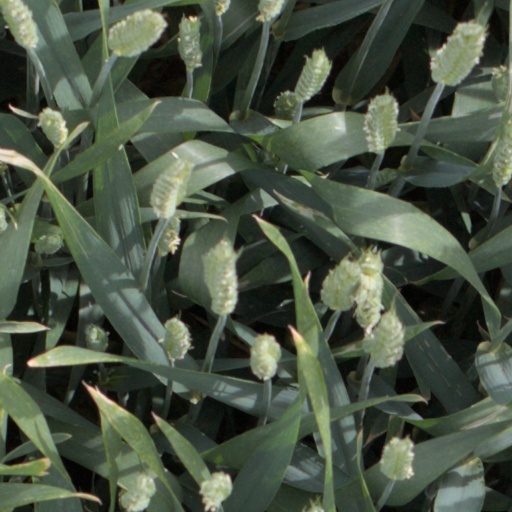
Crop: wheat